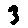
Label: 3